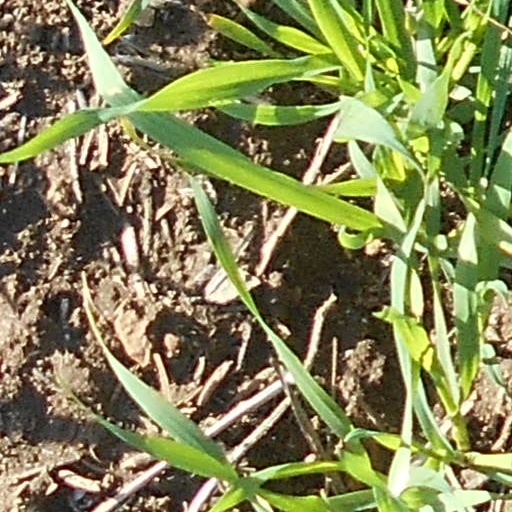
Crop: wheat